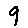
Label: 9